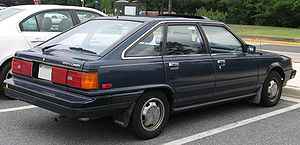
Toyota Camry / Camry (V10, 1983−1986)
Toyota Camry Liftback (1983–1986)
Toyota Camry er en stor mellemklassebil fra Toyota. Bilen afløste Toyota Cressida, hvis import til Europa dog først blev indstillet i efteråret 1985 og til andre eksportmarkeder i efteråret 1992.